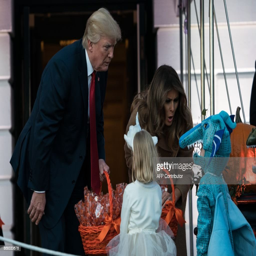
politicians hand out candy to children during an event .